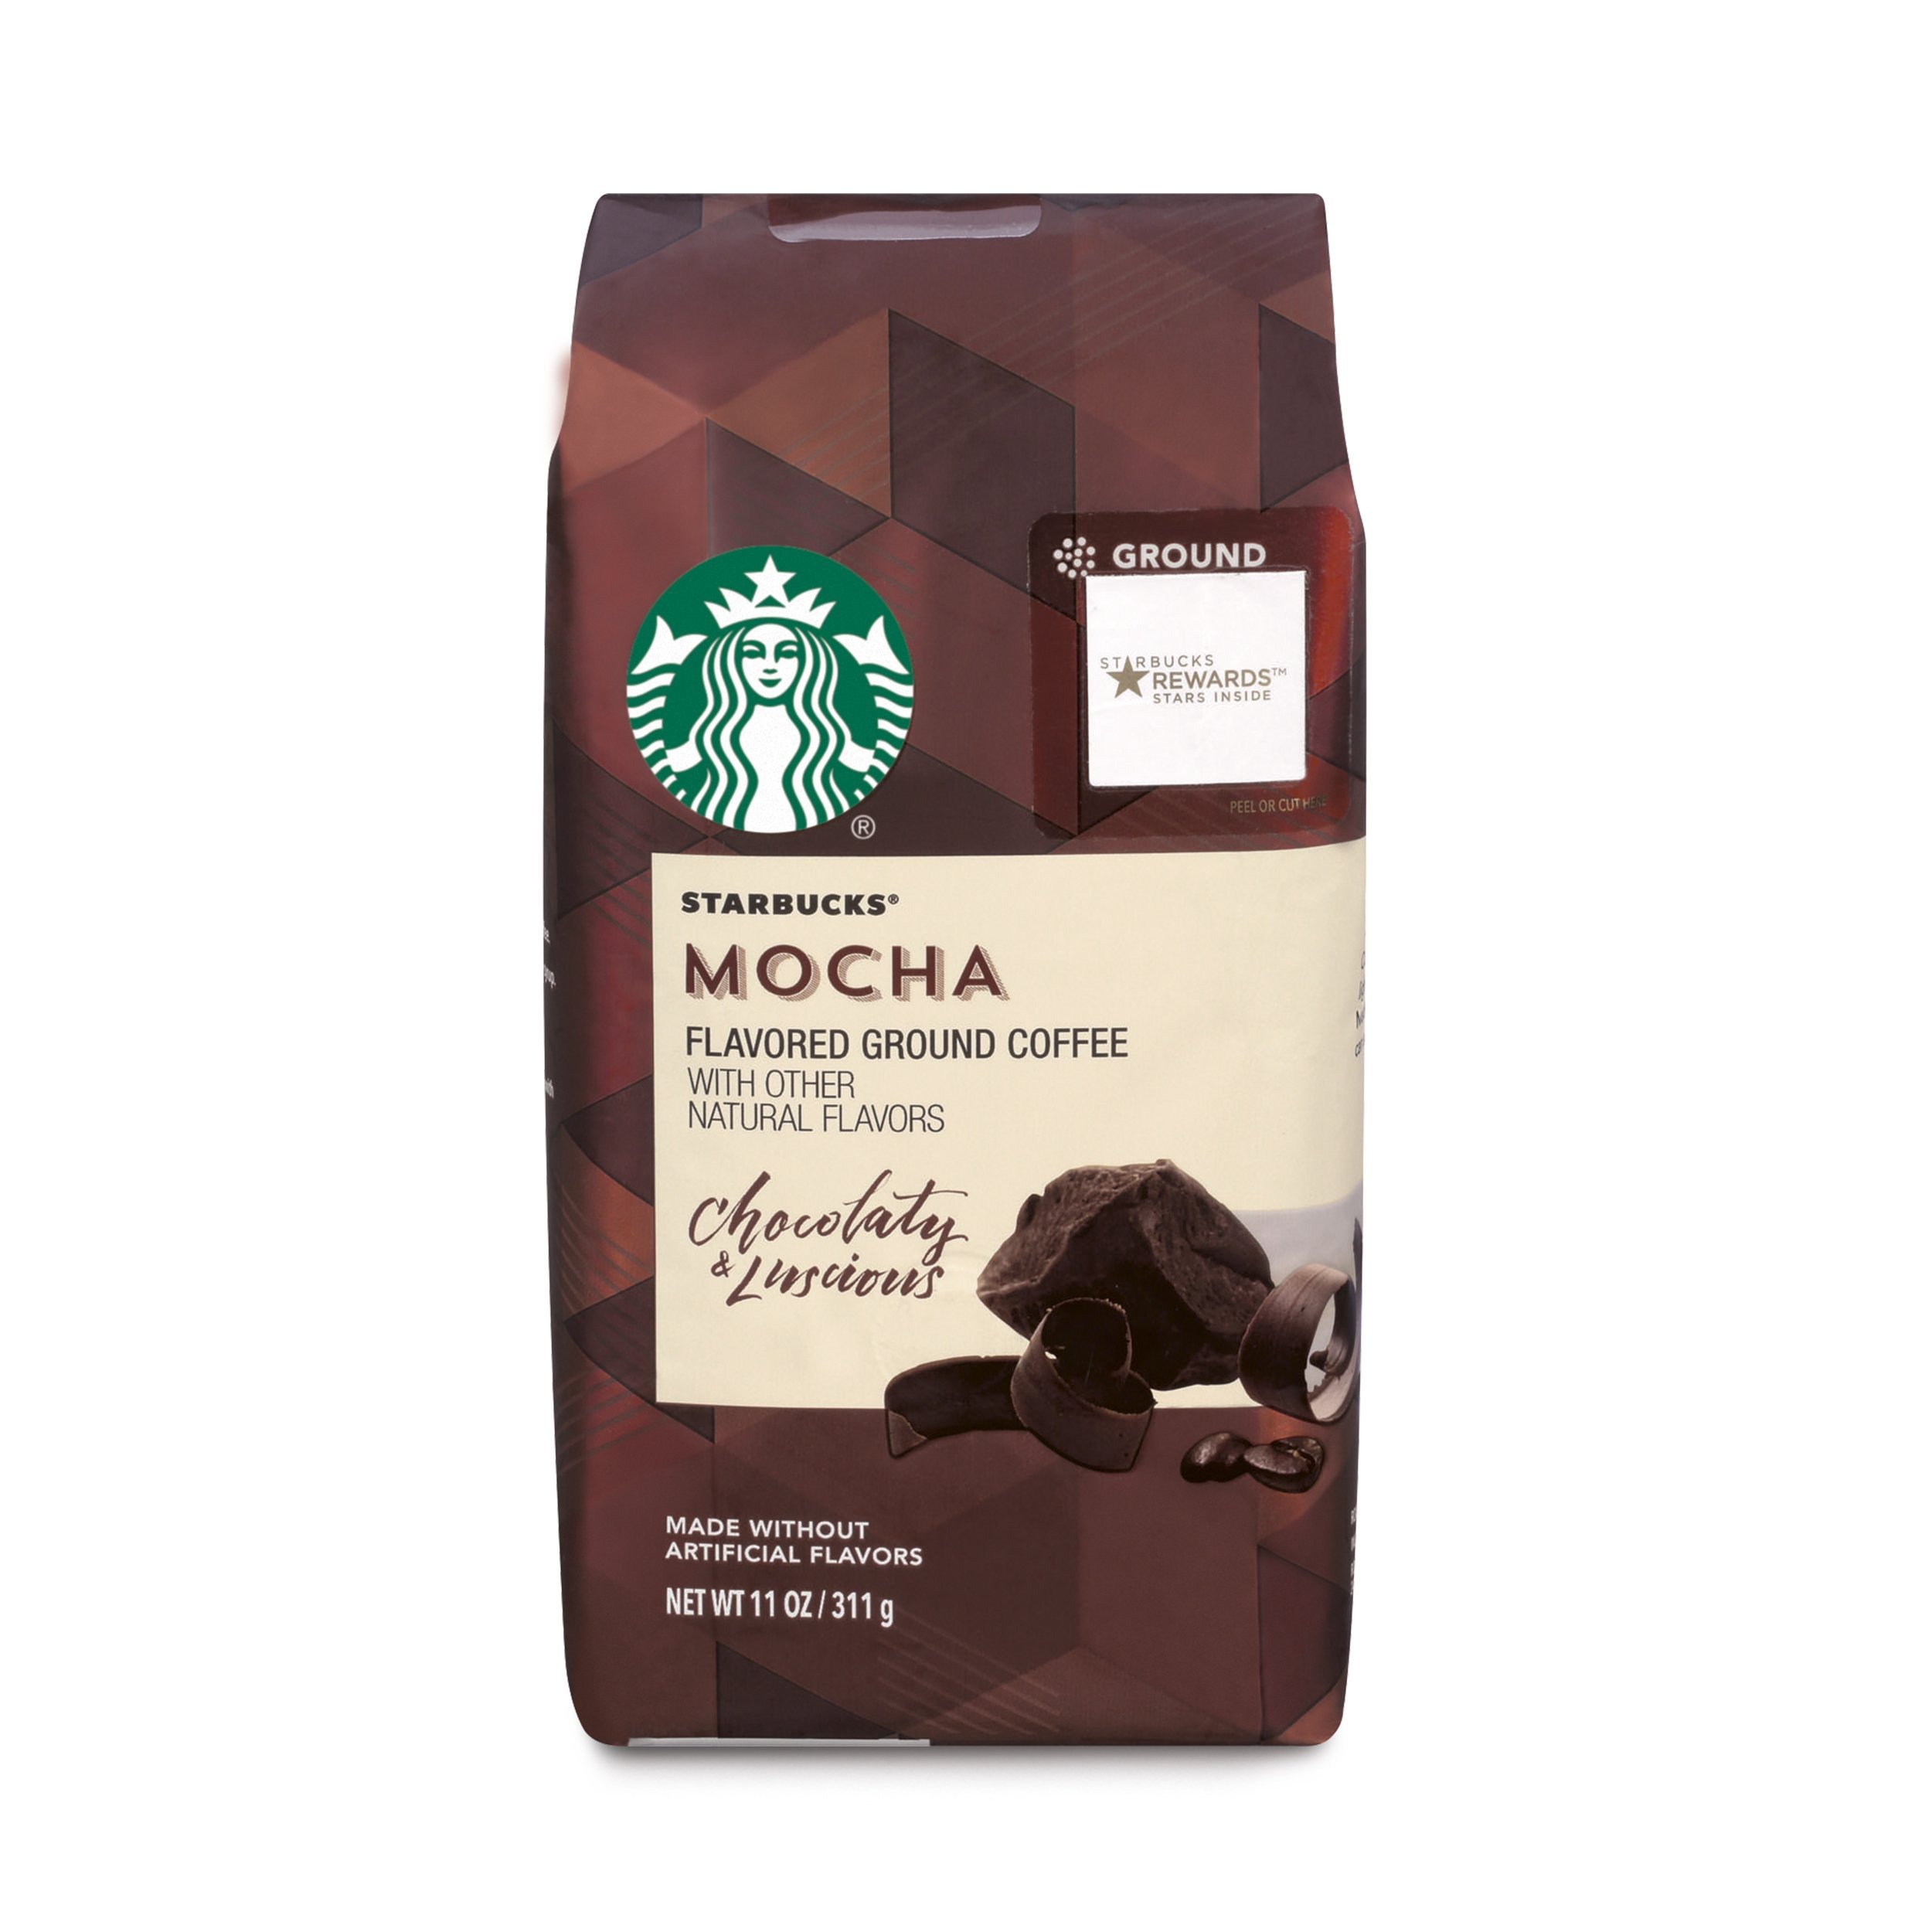
Item Name: Starbucks Mocha Flavored Ground Coffee, 11-ounce Bag
Bullet Point 1: Starbucks Mocha Flavored Coffee is a medium-roasted coffee with just the right chocolaty richness
Bullet Point 2: Starbucks flavored coffees have the natural, café-inspired flavors you love
Bullet Point 3: Enjoy the Starbucks coffee you love without leaving the house
Bullet Point 4: For finest taste, use cold, filtered water and store ground coffee in a cool, dark place
Bullet Point 5: Each pack includes an 11-ounce bag of ground Starbucks coffee
Value: 11.0
Unit: Ounce

Price: 9.505